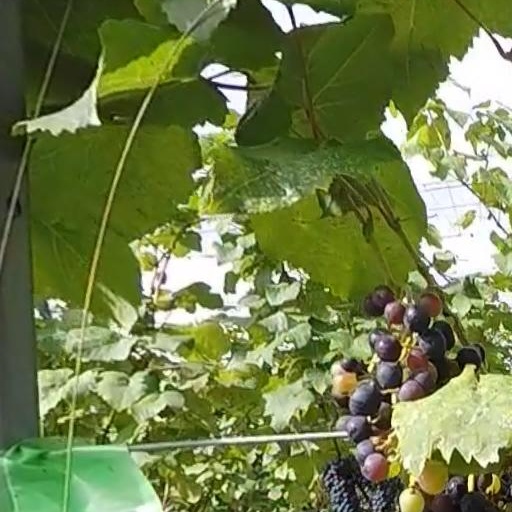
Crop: grape